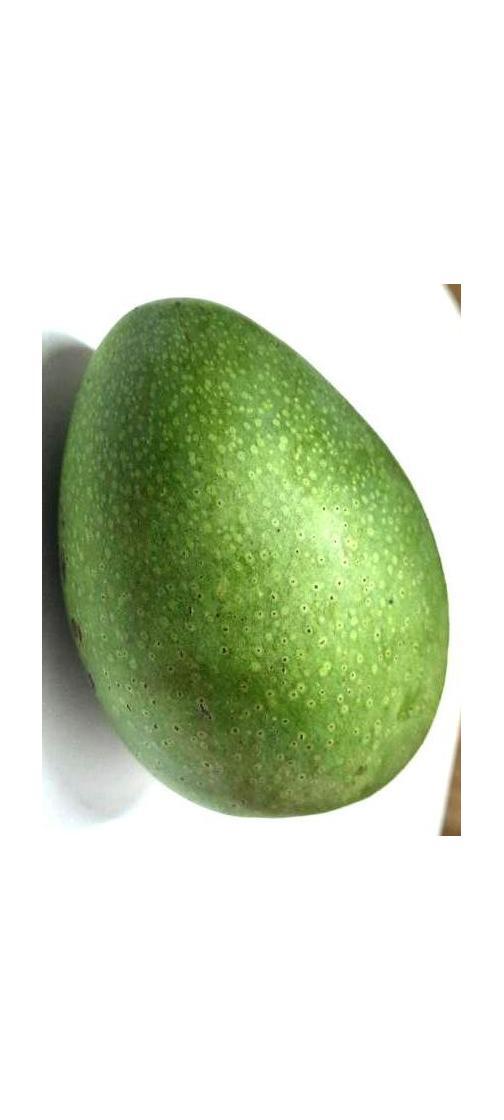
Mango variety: Ashshina Zhinuk